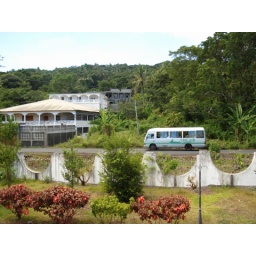
A residential building on the main highway to Hahaia, the International Airport in Ngazidja. Photo by Al-Amin Yusuph